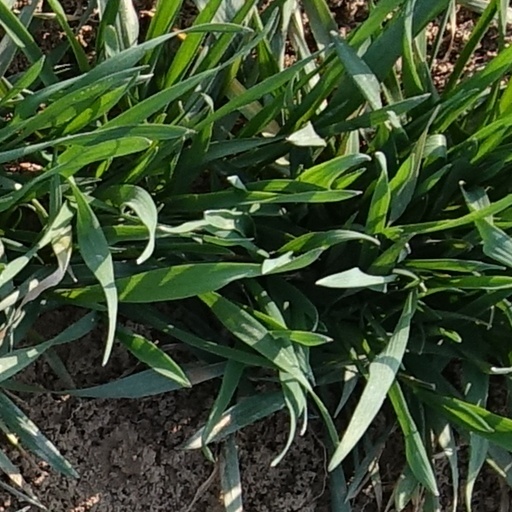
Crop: wheat